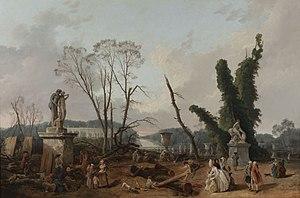
L'entrée du Tapis vert. Tableau exposé au salon de 1777 avec une semblable nommée ""vues des jardins de Versailles, dans le temps qu'on abattait les arbres"". Œuvre commandée par Louis XVI en 1775 pour célébrer les grands travaux réalisés cette année dans le parc. Dimensions
Le jardin de Versailles, également appelé jardin du château de Versailles ou, au pluriel, les jardins de Versailles ou les jardins du château de Versailles, est situé à l'ouest du château de Versailles.
Le tapis vert, aussi appelé Allée royale, est un parterre de pelouse du jardin de Versailles, en France.